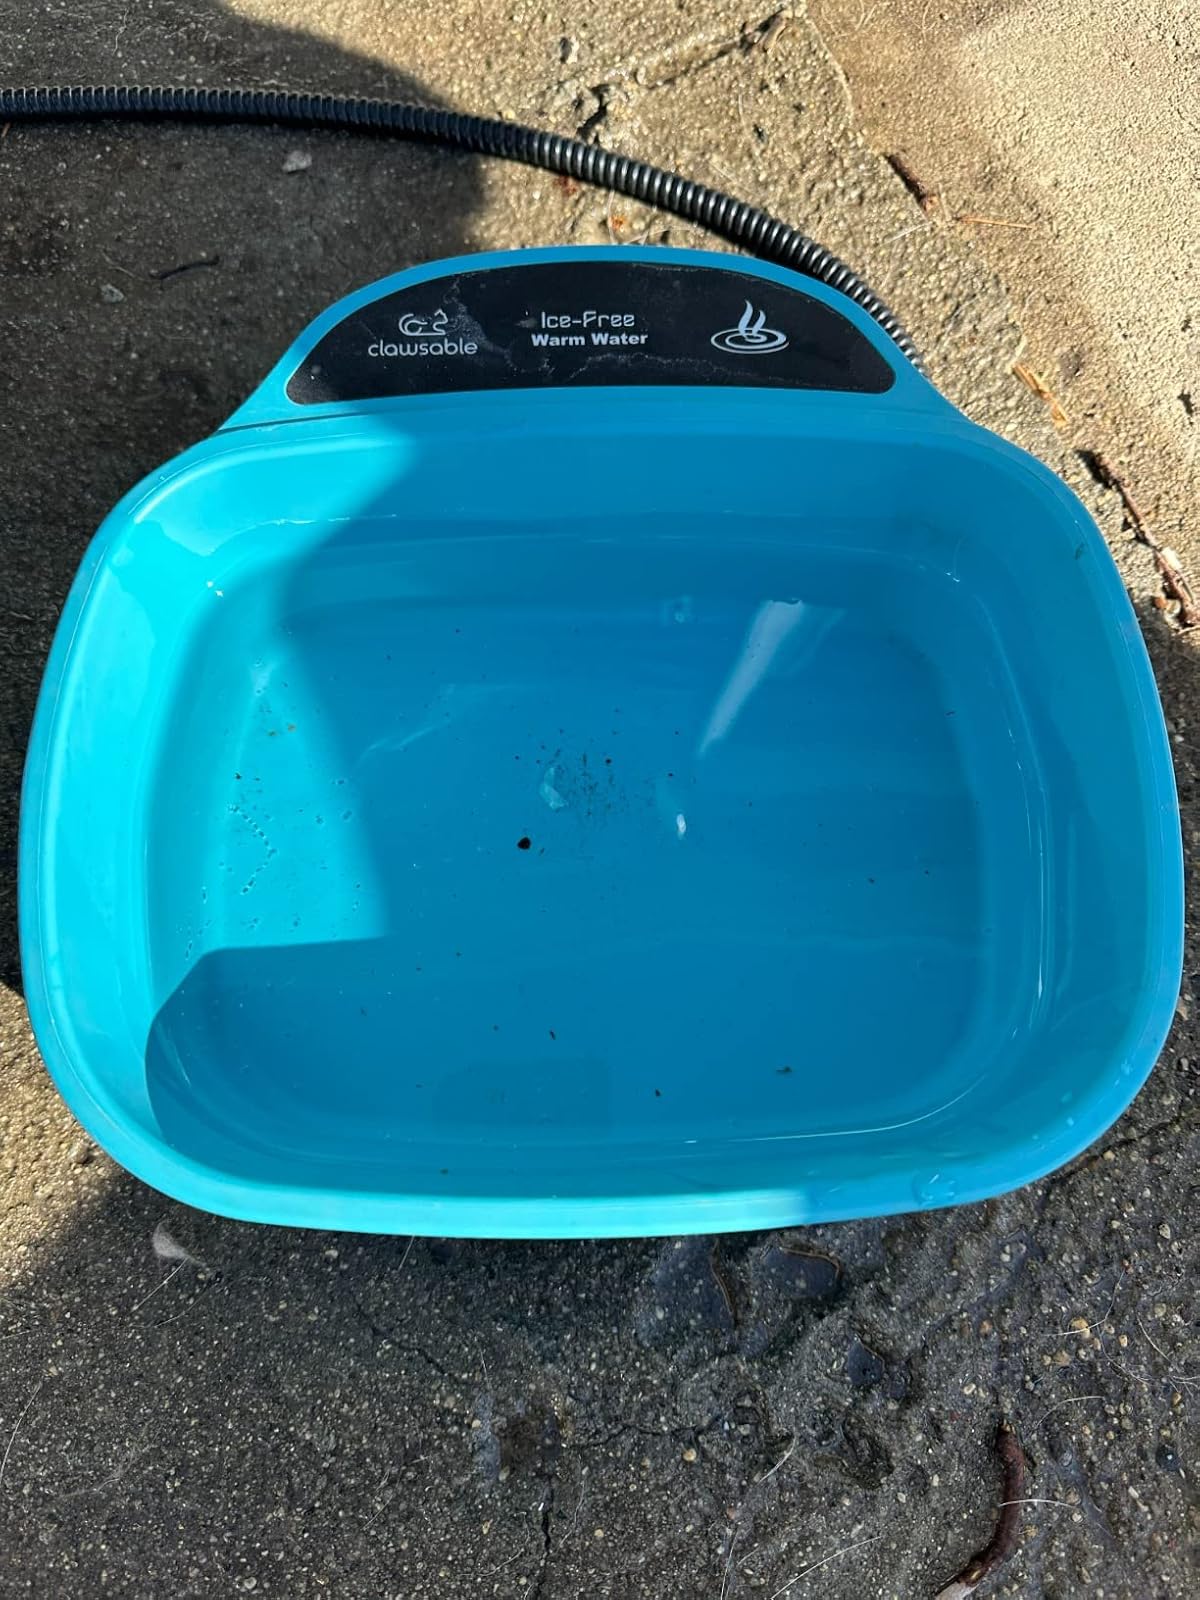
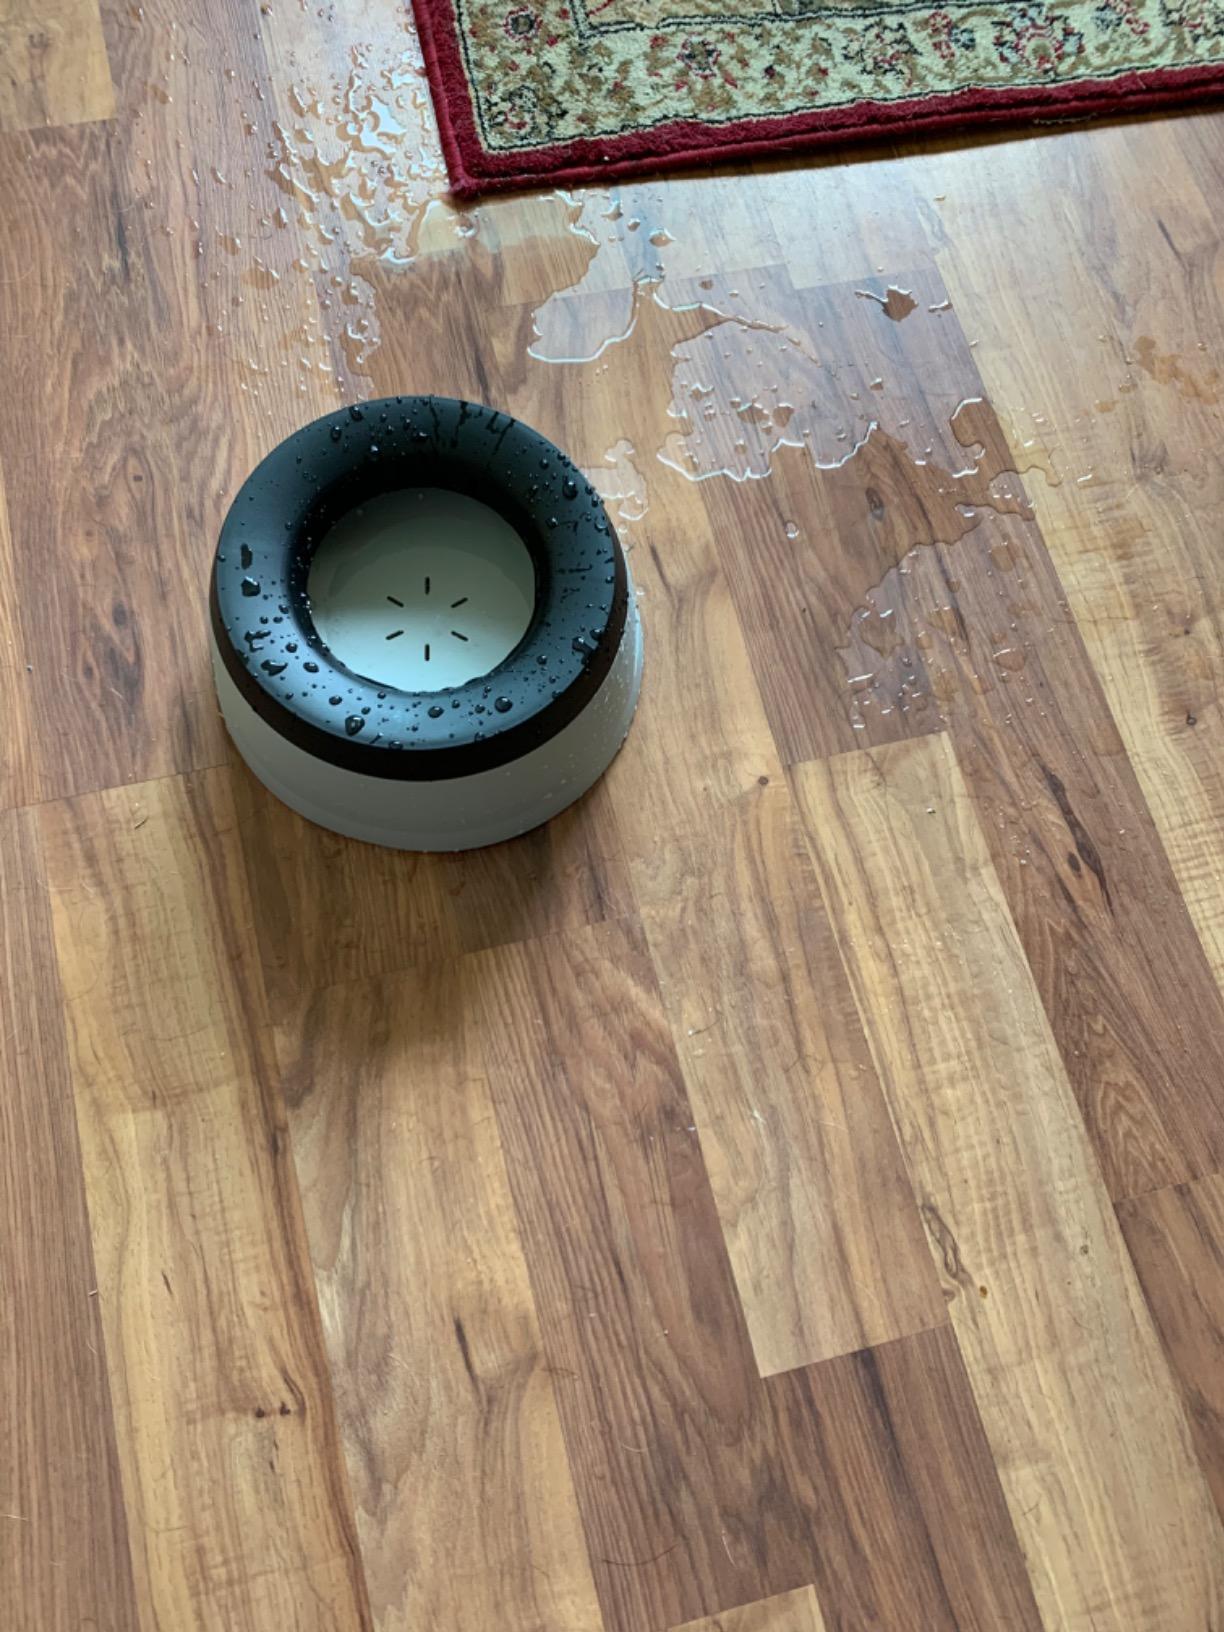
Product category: items_bowl
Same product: no